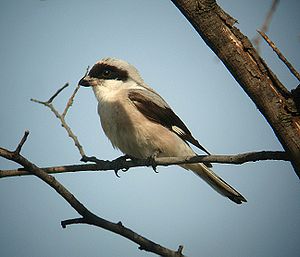
Rosenbrystet tornskade
Rosenbrystet tornskade er en 20 centimeter stor spurvefugl, der yngler i Europa og Asien. Arten findes i varme og tørre områder, f.eks. i frugtplantager eller ved kartoffelmarker. Den lever især af insekter som græshopper eller biller.